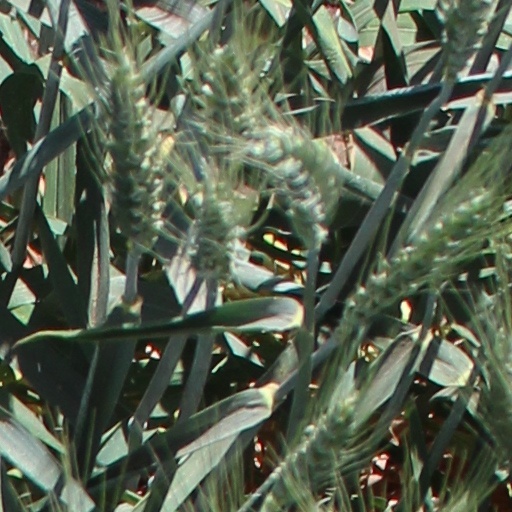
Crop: wheat